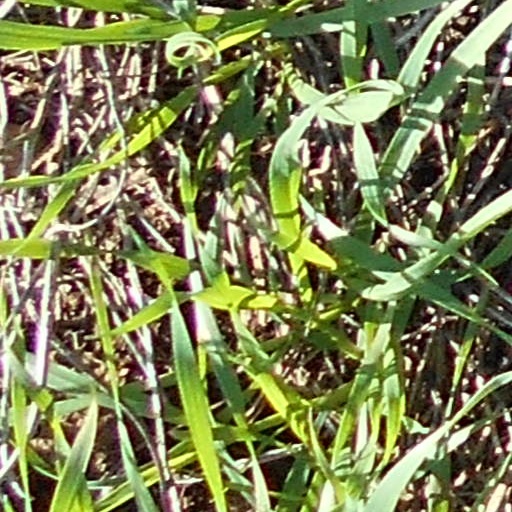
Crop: wheat